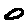
Label: 0